Dzungarian Gate

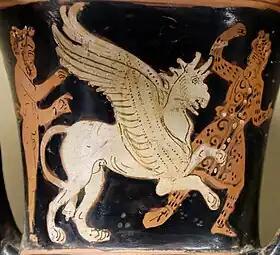
Scythian vs griffin on a Greek vase

One of the earliest mentions of the Dzungaria region dates to when Emperor Wu of Han (reigning 141–87 BCE), dispatched the Han Chinese diplomat Zhang Qian to investigate lands to the west. The northernmost Silk Road trackway, about in length, connected the ancient Chinese capital of Xi'an to the west over the Wushao Ling Pass to Wuwei and emerged in Kashgar before linking to ancient Parthia.